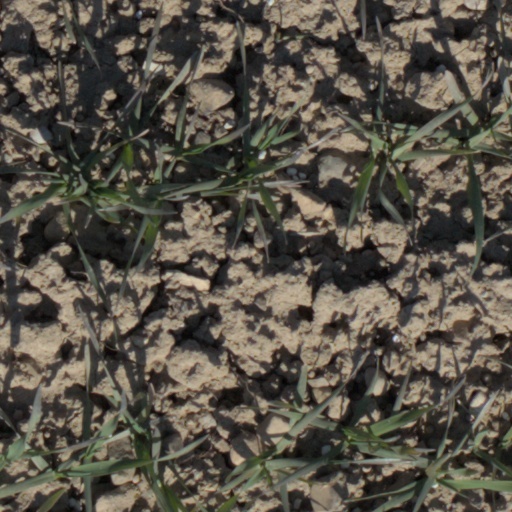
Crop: wheat